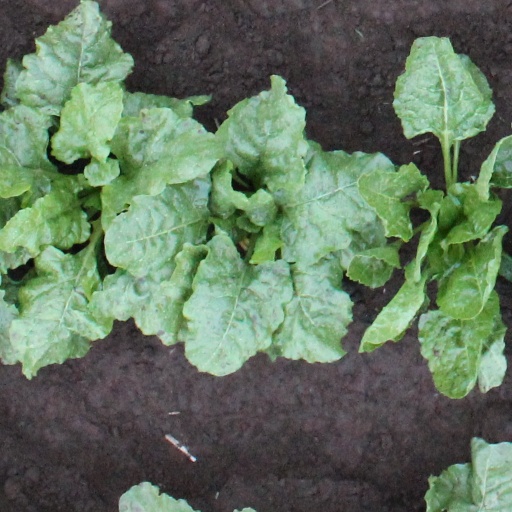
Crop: sugar beet